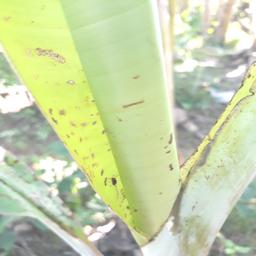
Label: BANANA APHIDS